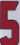
Number: 5